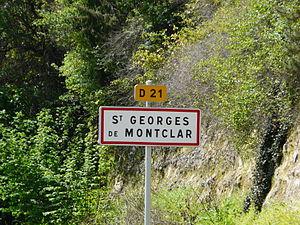
Panneau d'entrée à Saint-Georges-de-Montclard (avec orthographe différente), Dordogne, France.
Saint-Georges-de-Montclard, ou Saint-Georges-de-Montclar, est une commune française située dans le département de la Dordogne, en région Nouvelle-Aquitaine.